Paris Saint-Germain FC in international football

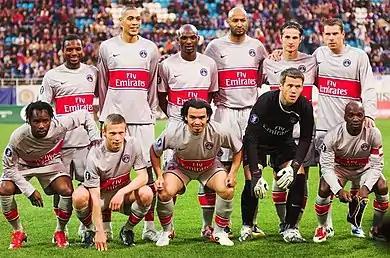
PSG away to Dynamo Kyiv in 2009.

PSG began the 1995–96 UEFA Cup Winners' Cup in the round of 32 against Molde. Despite a difficult match against the Norwegians, Paris won 3–2 in the first leg and comfortably won the second leg 3–0 thanks to a brace from Pascal Nouma. PSG then faced Celtic in the round of 16. Youri Djorkaeff, who had already scored in the first two matches, gave the Parisians a 1–0 victory in the first leg. In the second leg, the result was clear: 3–0 for Luis Fernández's team, who reached the quarter-finals of the competition.